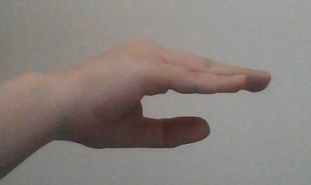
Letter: jeem